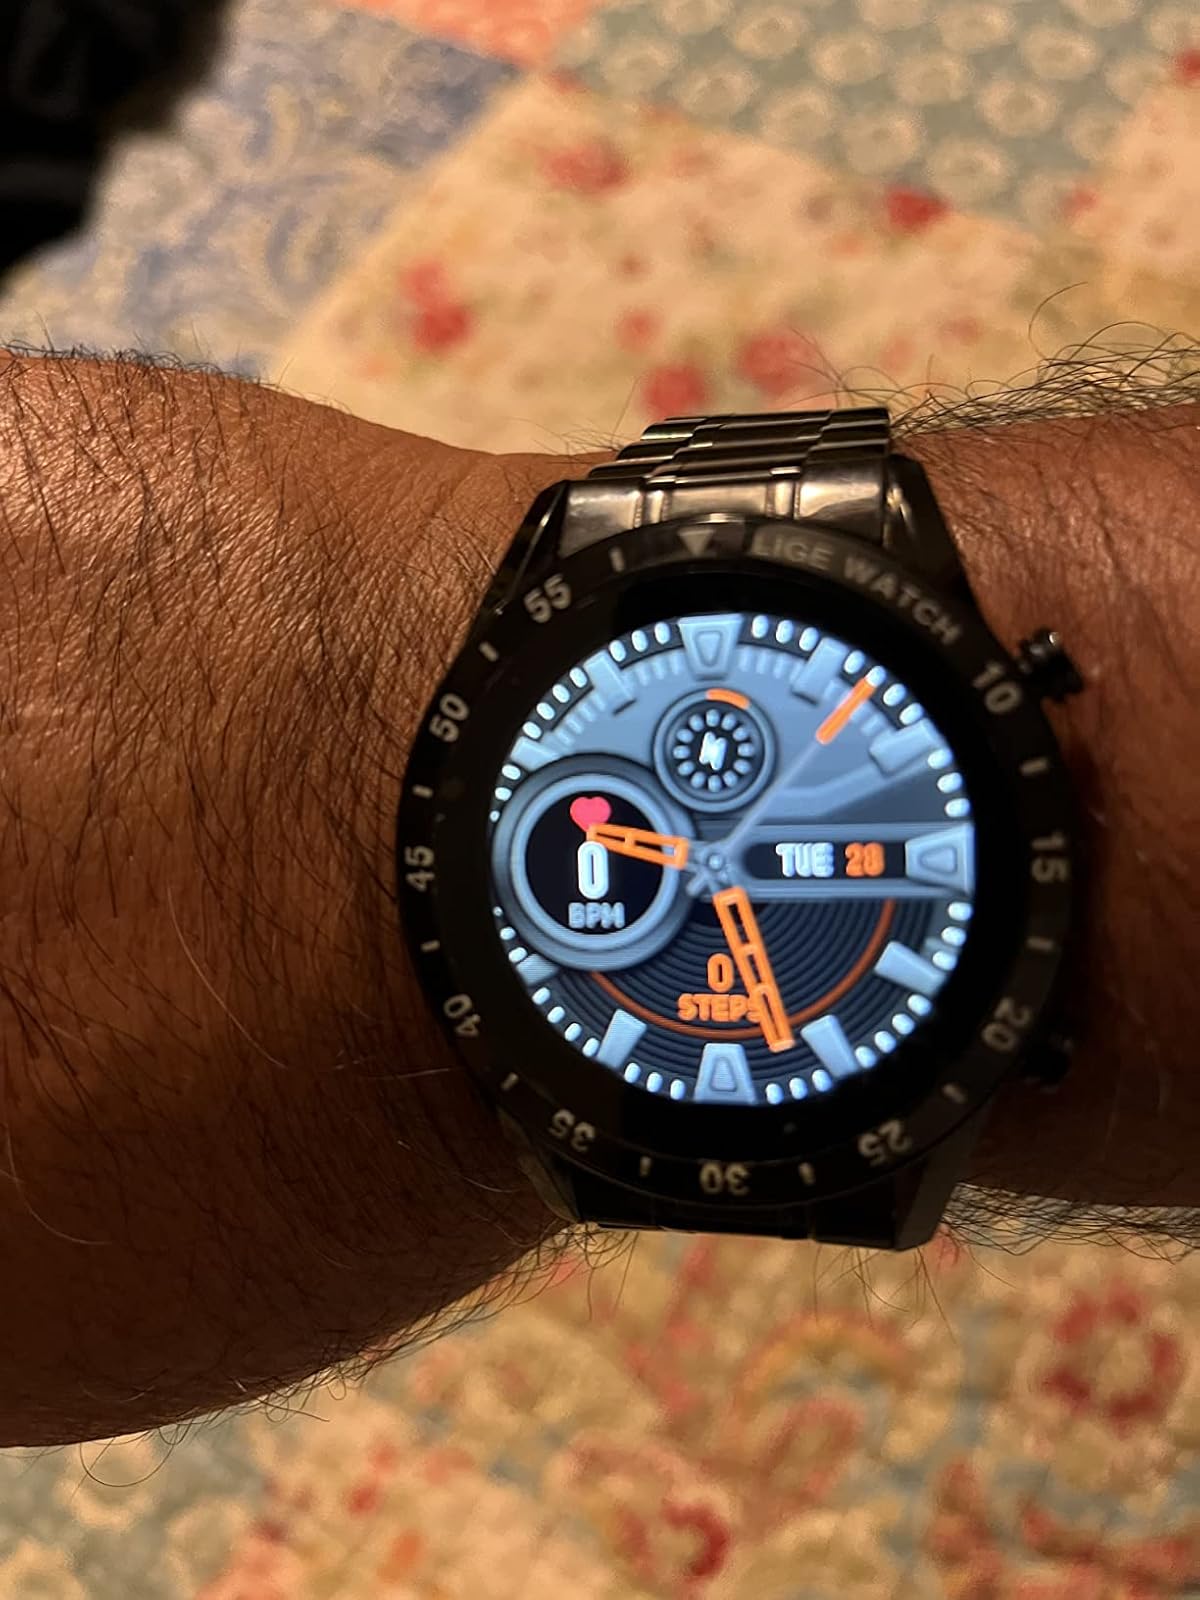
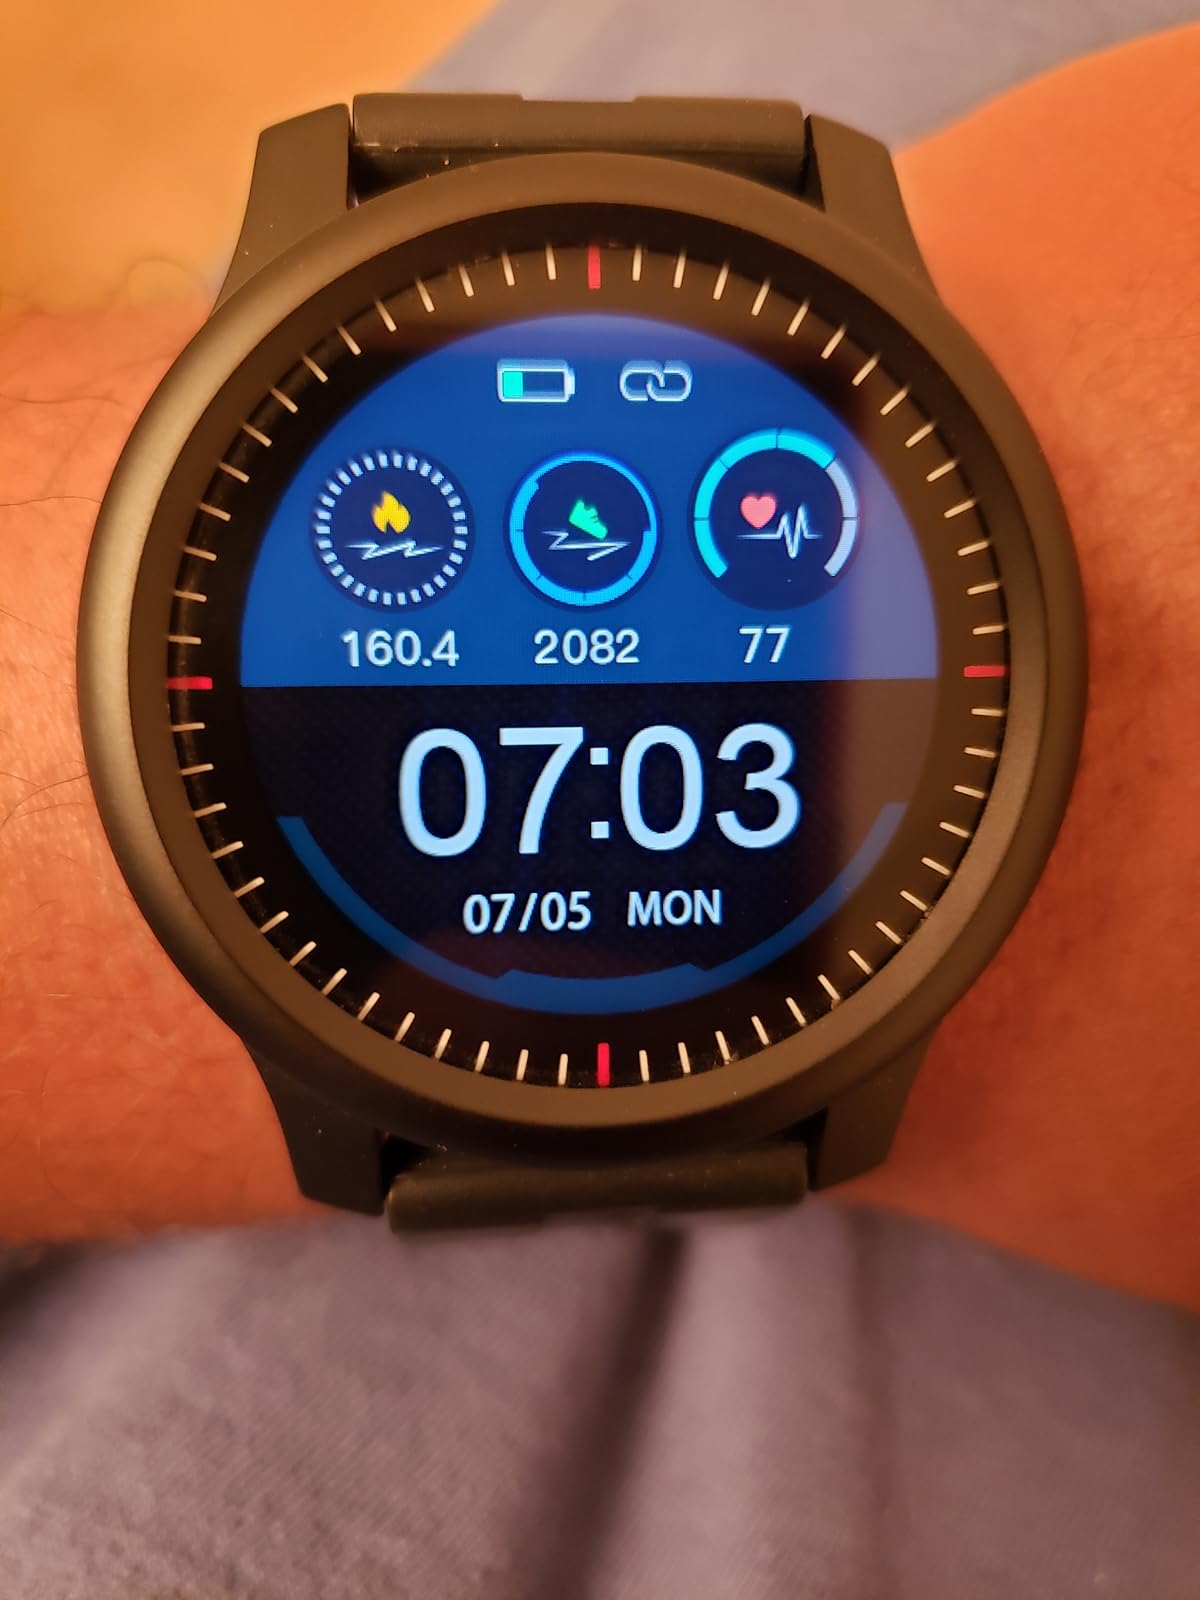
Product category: smartwatch
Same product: no